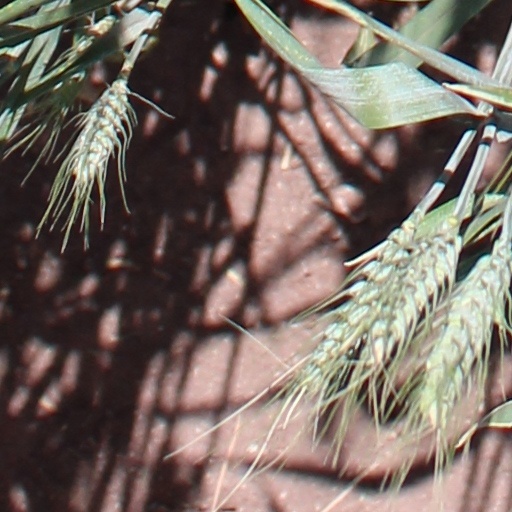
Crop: wheat